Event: Nepal Earthquake
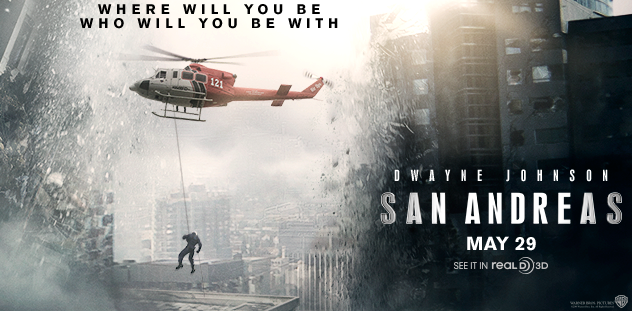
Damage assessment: no_damage